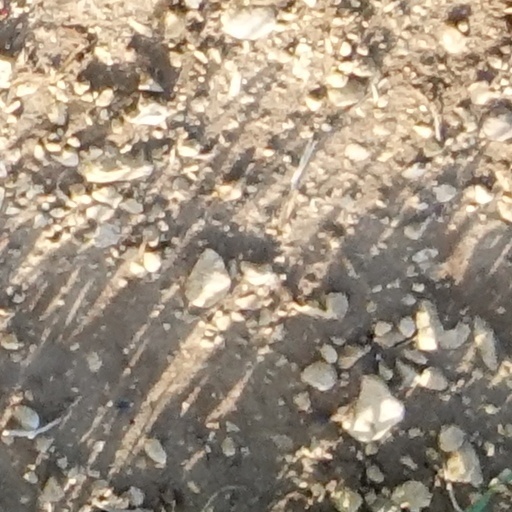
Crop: wheat